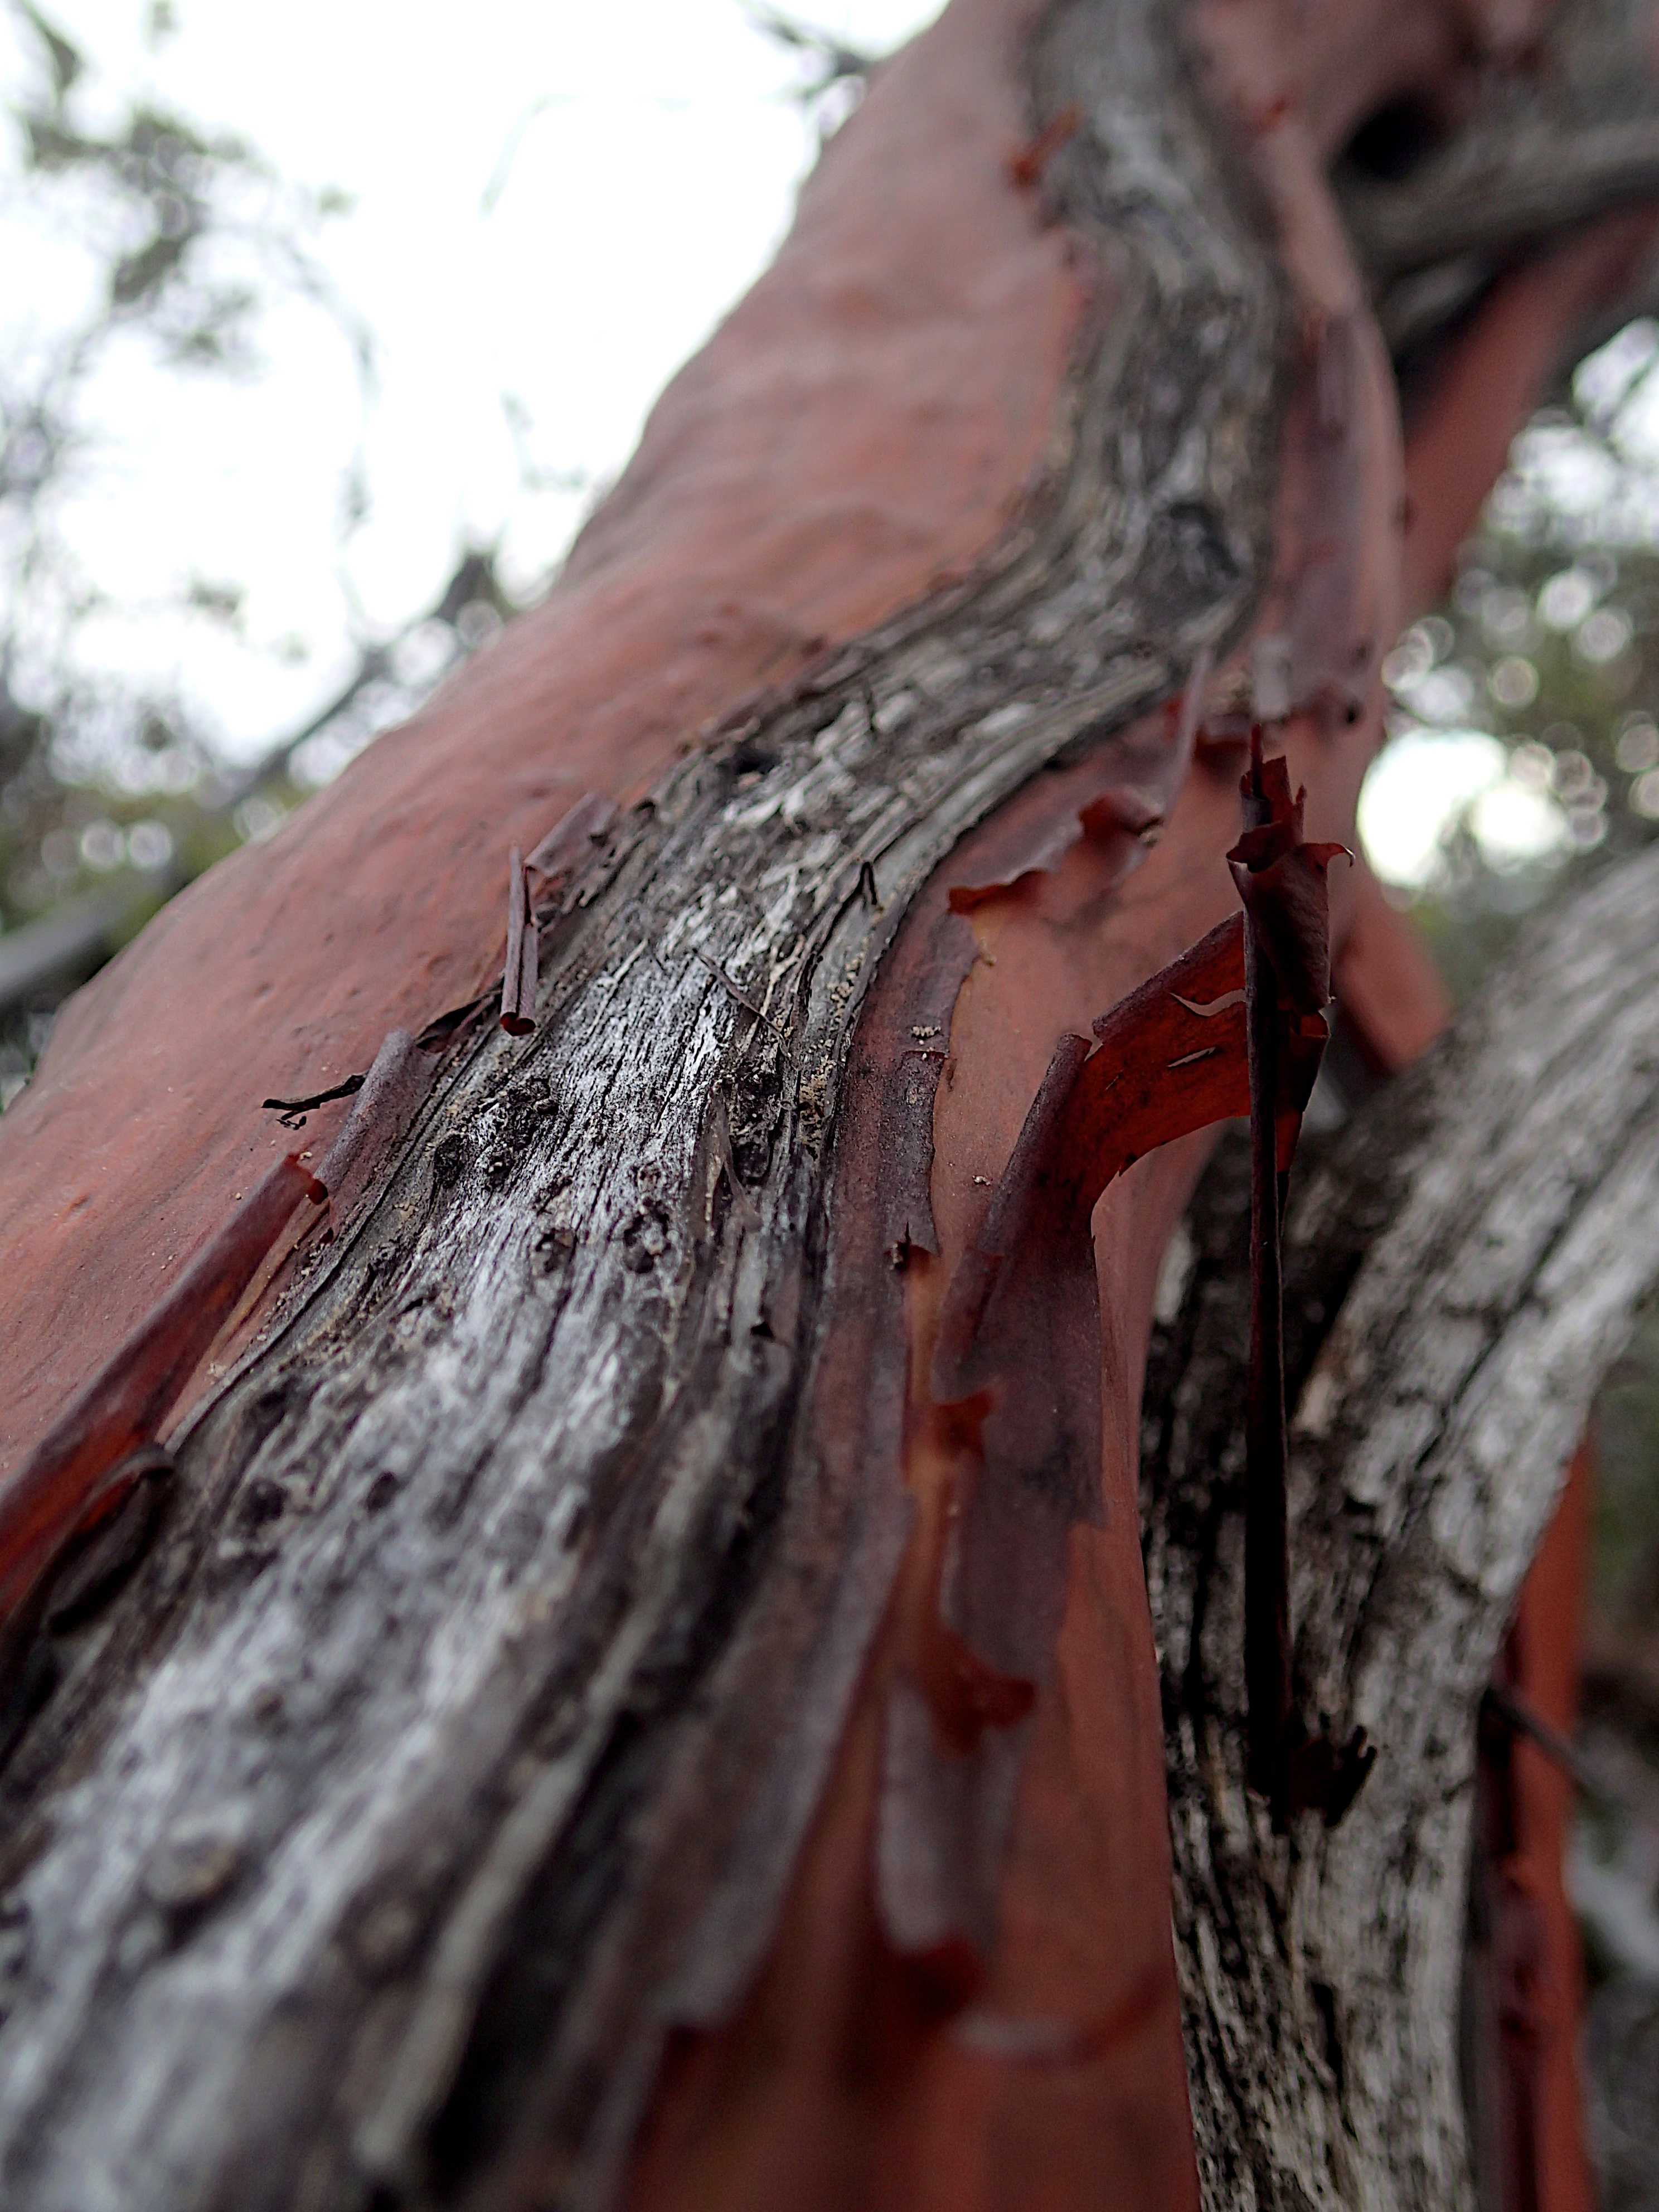
tree, nature, branch, winter, plant, wood, leaf, flower, trunk, spring, red, autumn, season, close up, cool image, woody plant